Elisa Longo Borghini

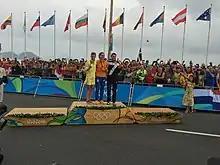
Longo Borghini after winning bronze in the women's road race at the 2016 Summer Olympics

Longo Borghini turned professional in 2011, joining the Top Girls Fassa Bortolo team. In 2012, she rode in the road race at the 2012 UCI Road World Championships in Valkenburg, where she won the bronze medal.